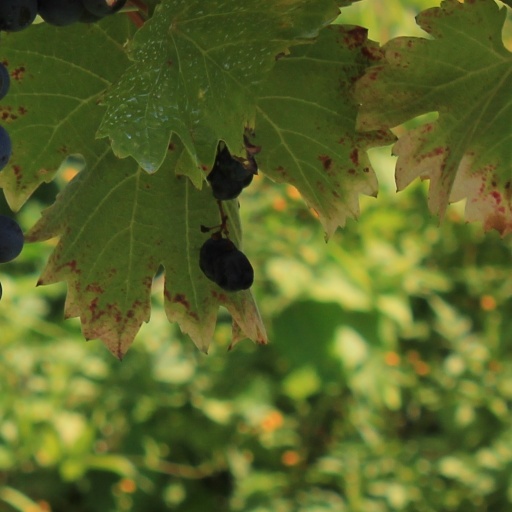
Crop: grape